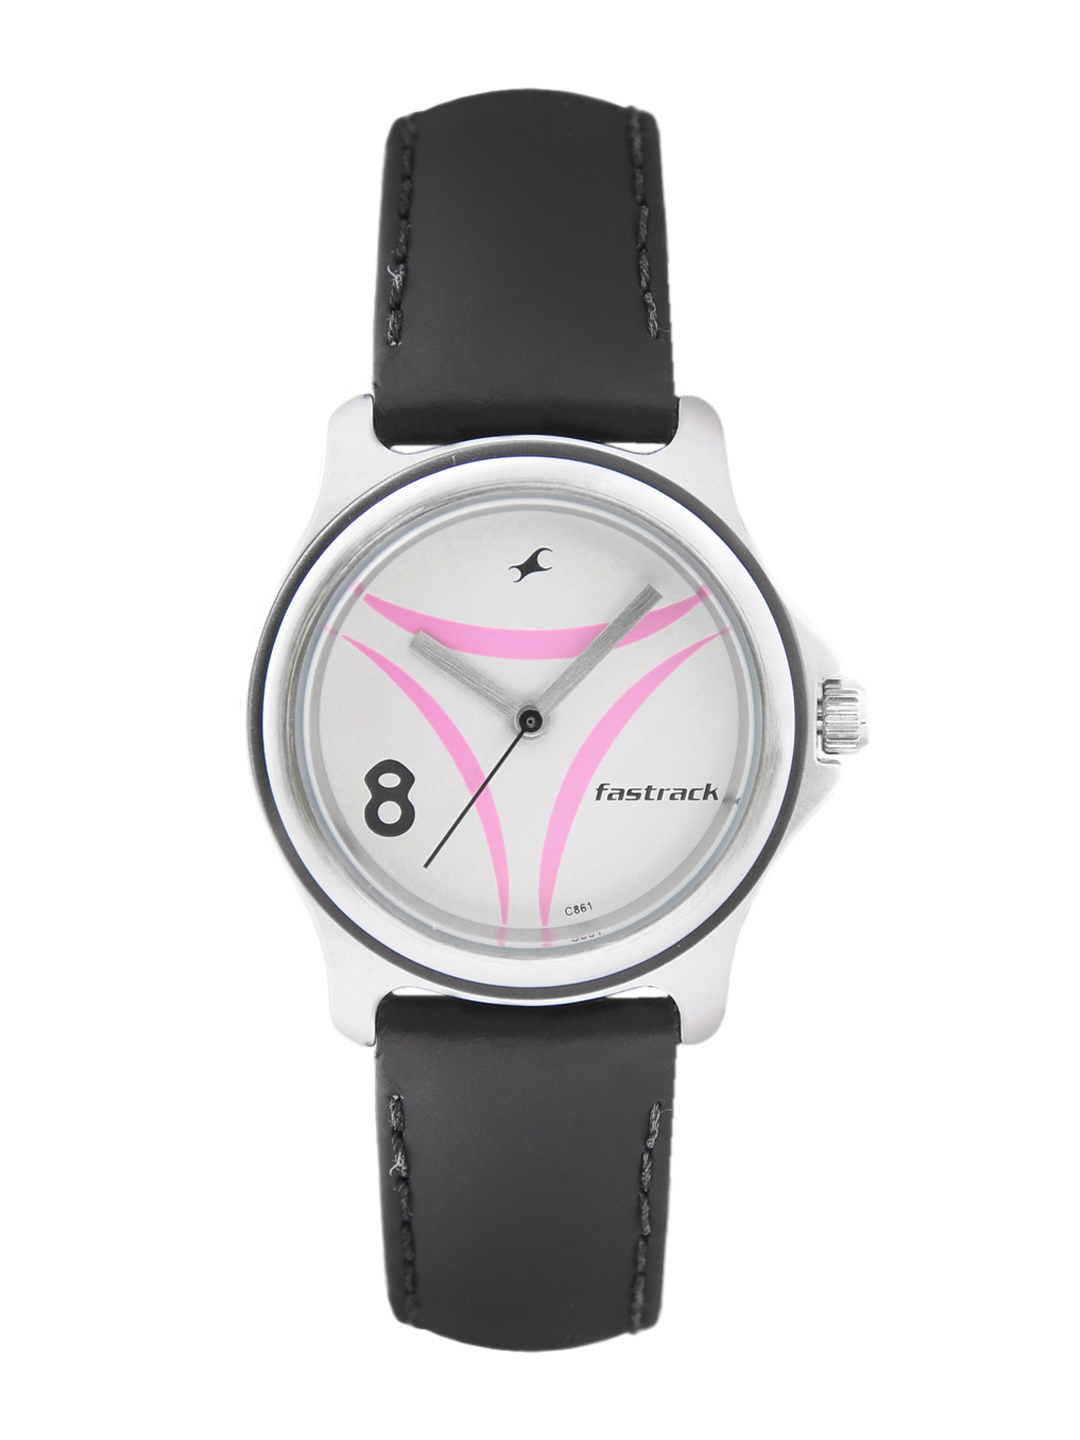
Fastrack Women White Dial  Watch
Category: Accessories / Watches / Watches
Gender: Women
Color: Black
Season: Winter 2016
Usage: Casual